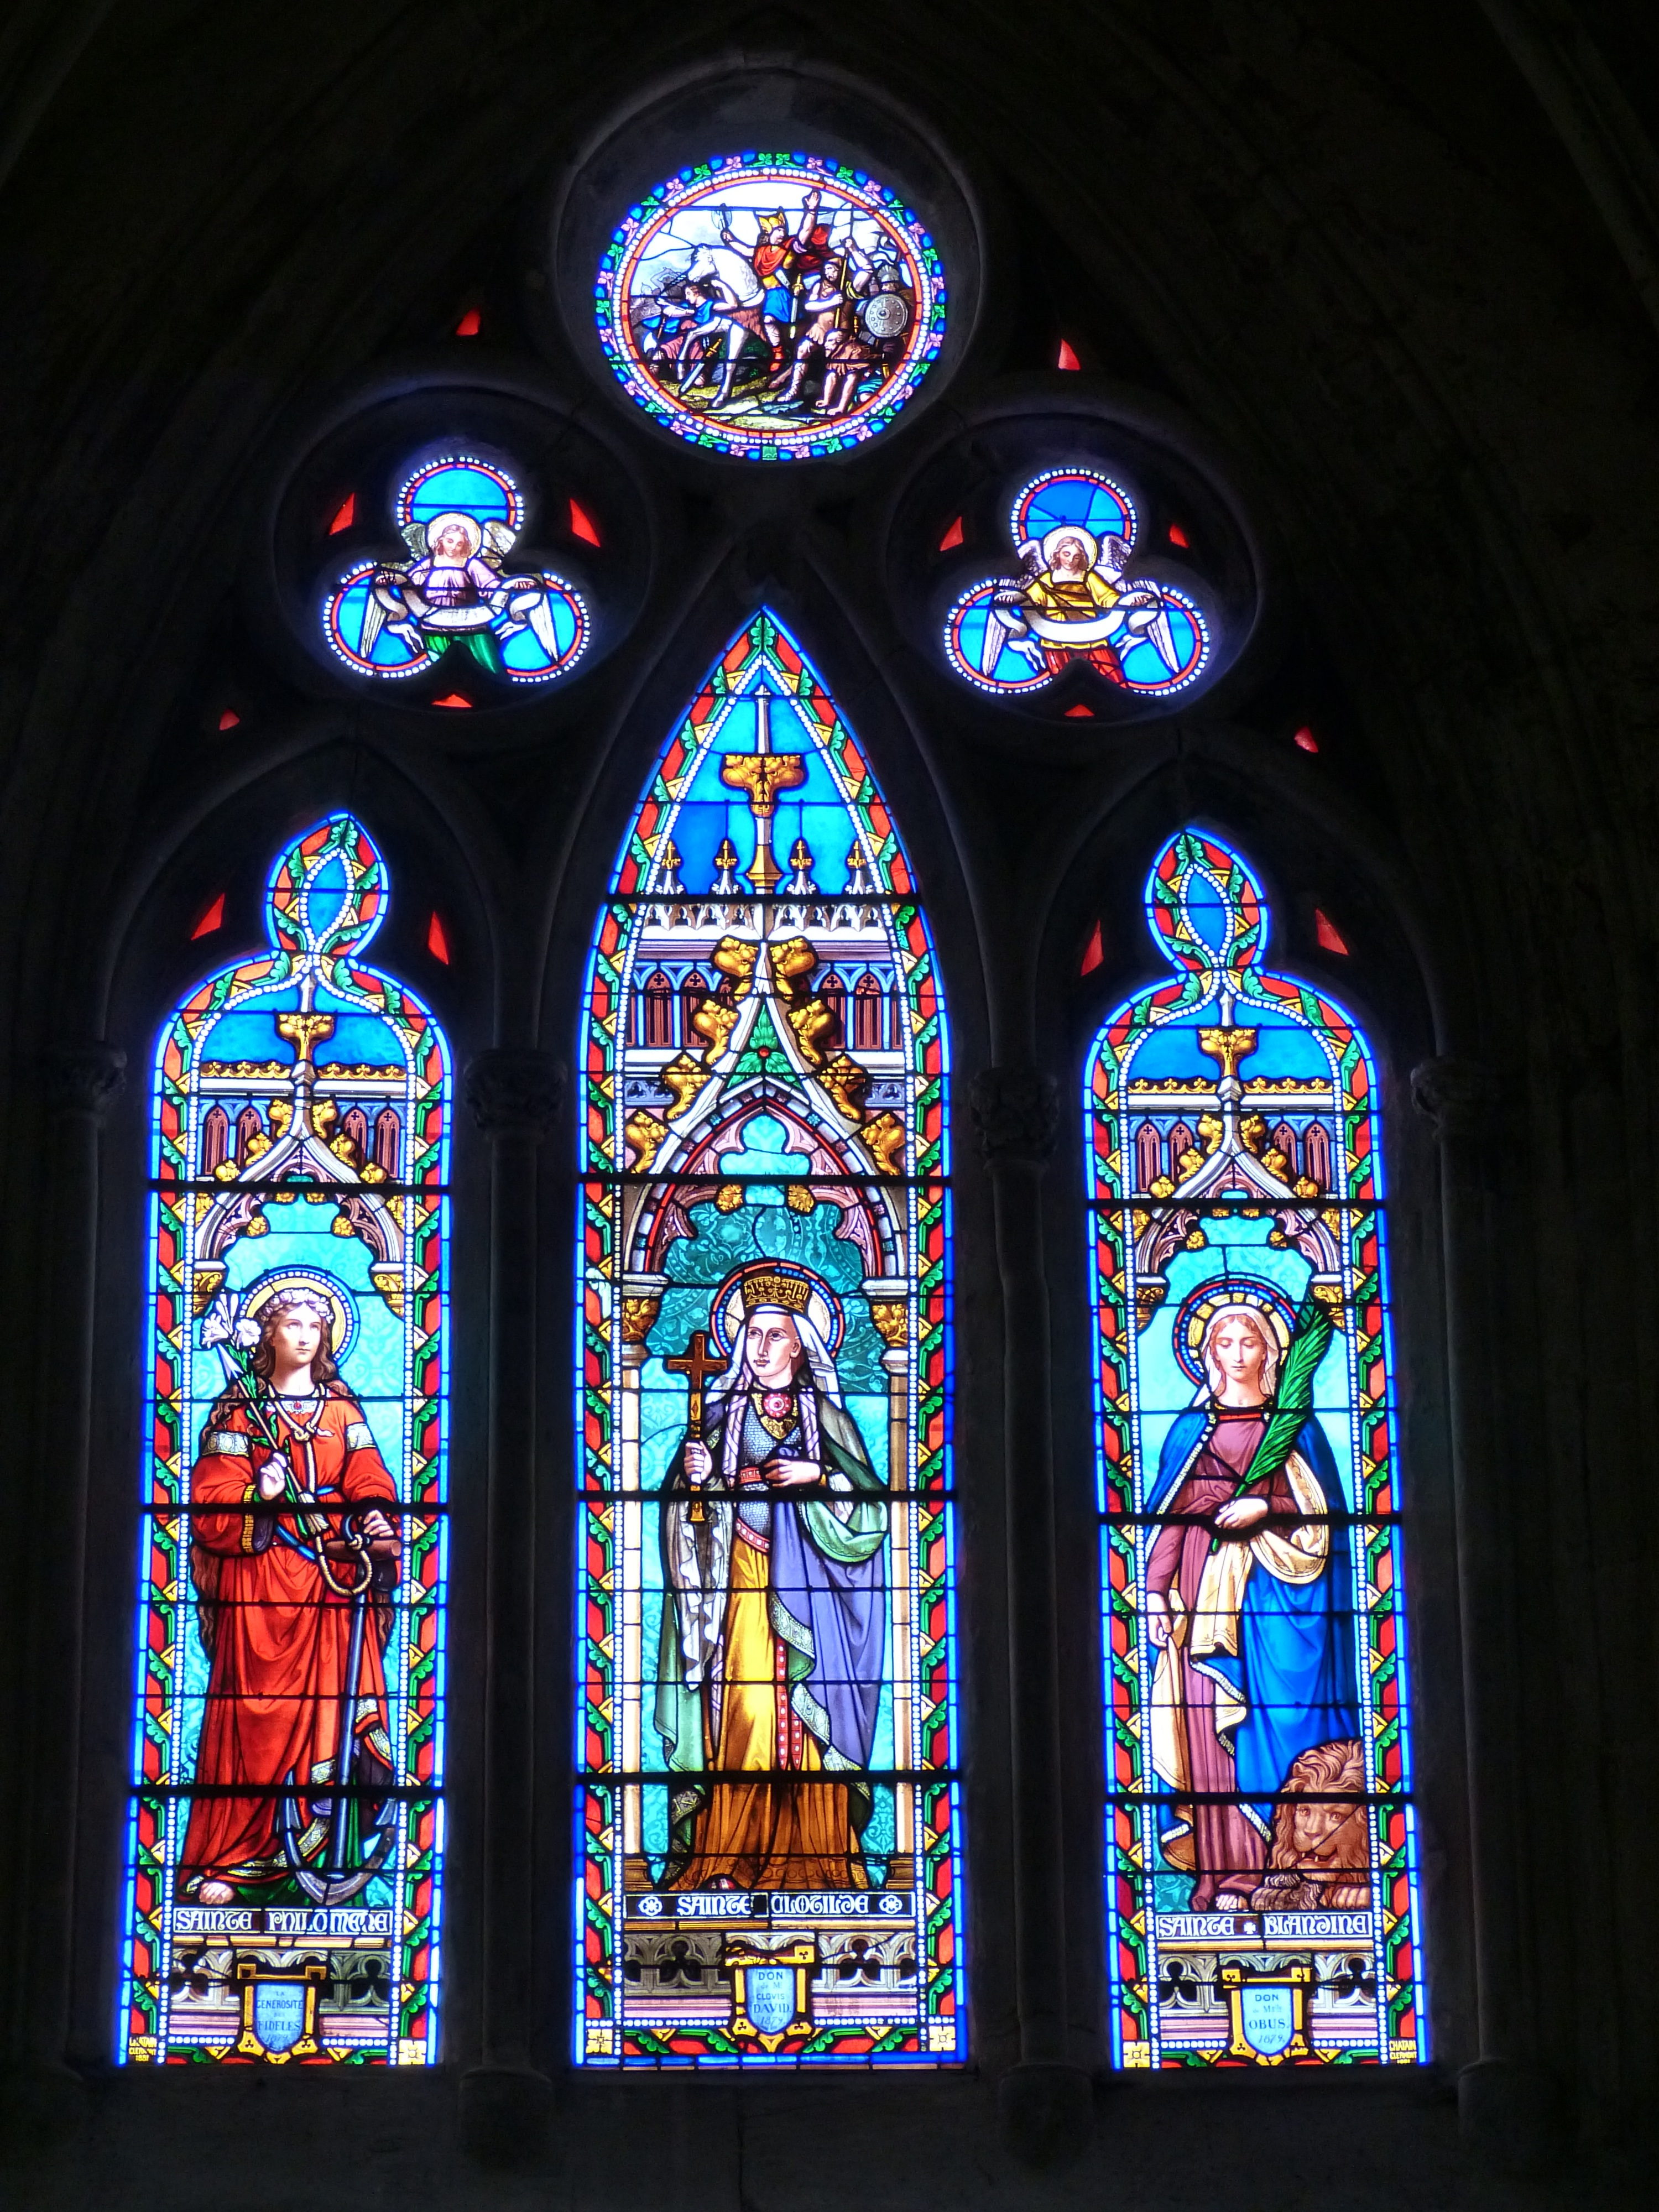
woman, window, glass, france, church, material, gothic, stained glass, symmetry, holy, image, historically, vienne, church window